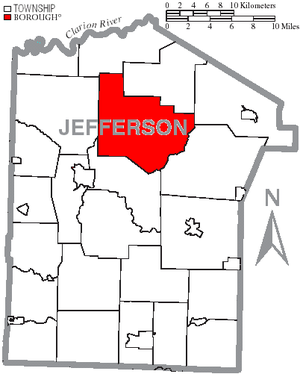
Warsaw Township est un township situé au nord de la partie centrale du comté de Jefferson, en Pennsylvanie, aux États-Unis. En 2010, il comptait une population de 1 424 habitants.